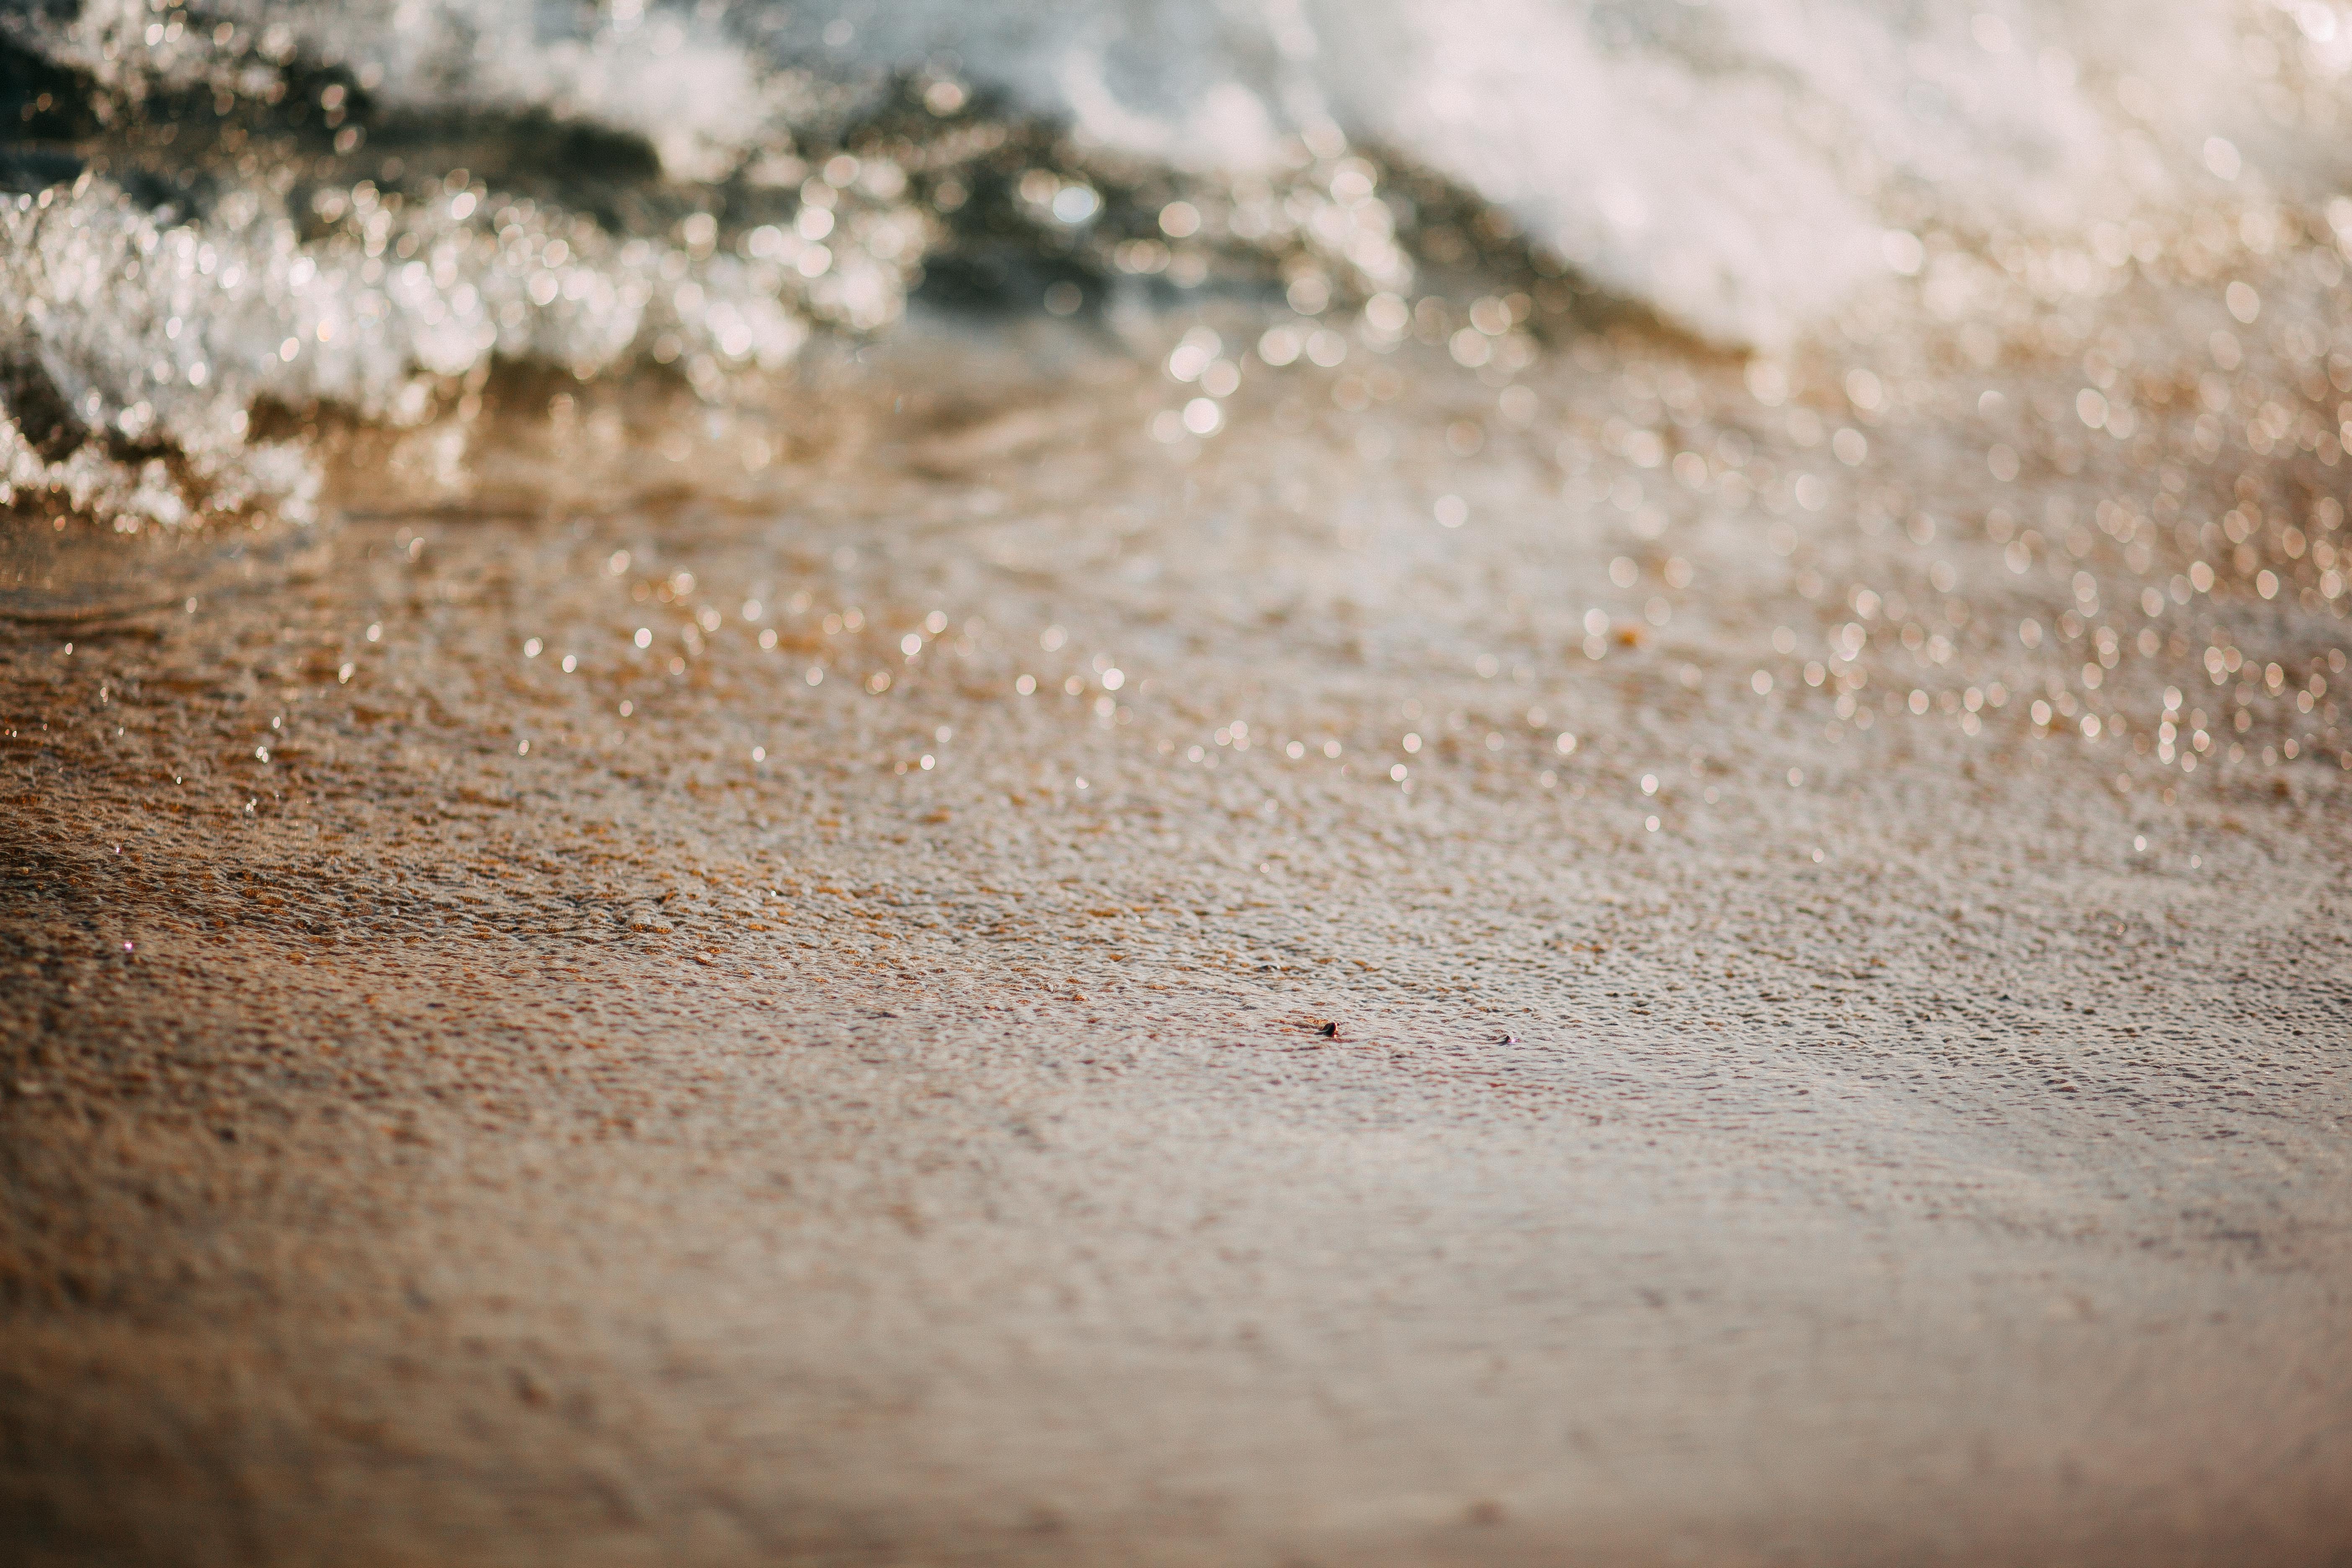
brown, water, close up, wood, geology, soil, beige, rock, sand, wave